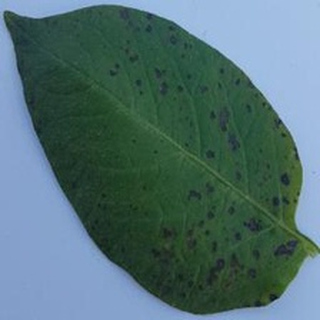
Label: potato_early_blight